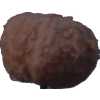
Label: orange_peeled